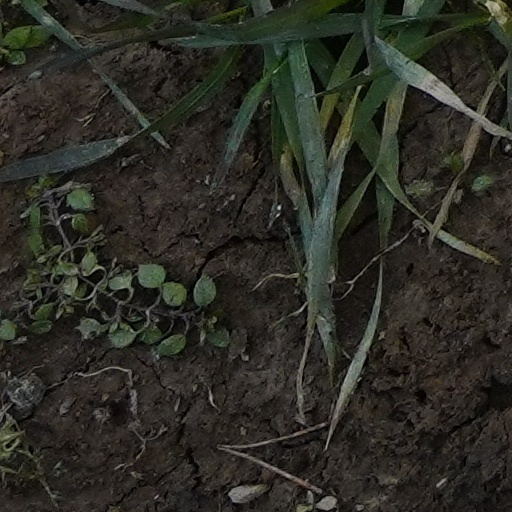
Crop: wheat